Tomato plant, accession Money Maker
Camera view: horizontal (90 deg, fisheye); turntable rotation: 330 degrees
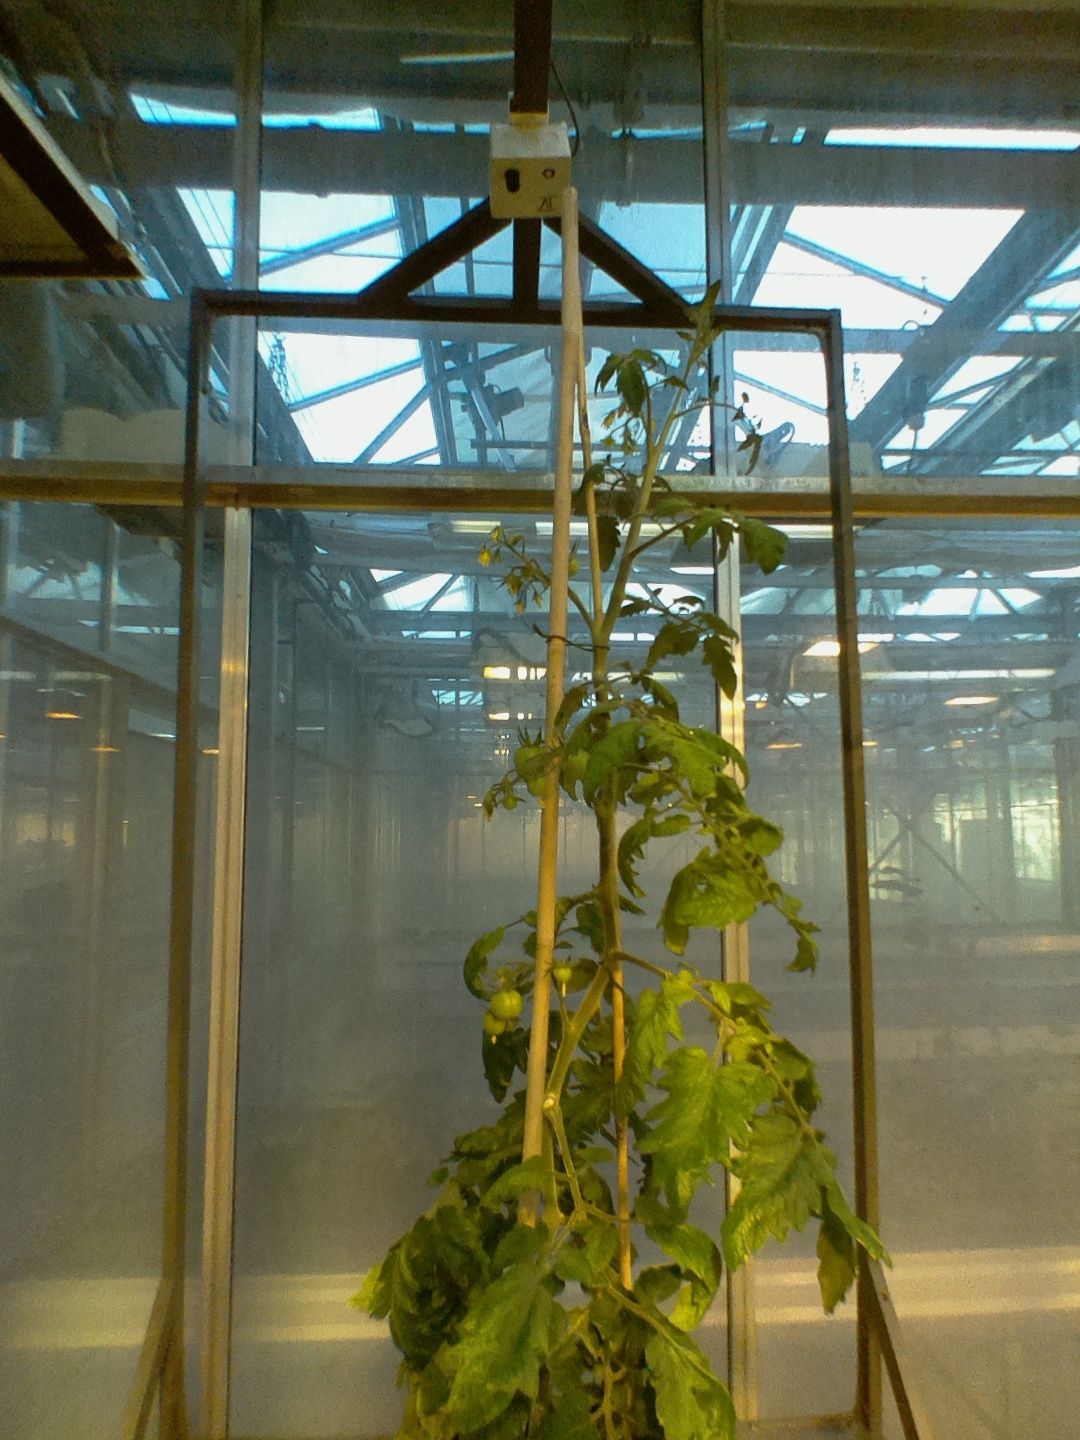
BBCH growth stage 73: 30%-40% of final fruit size